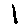
Label: 1